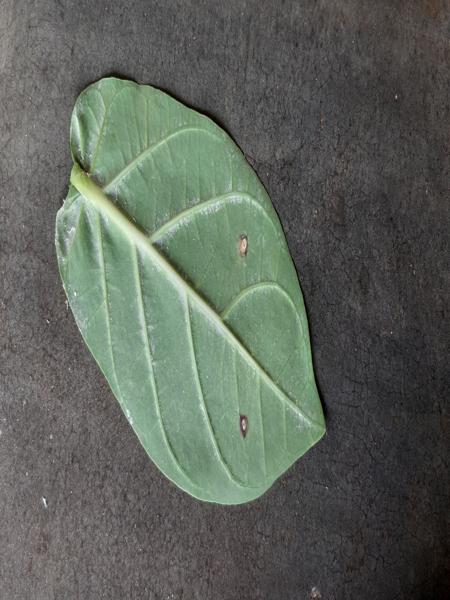
Plant: Ekka